Henry Owens (right-handed pitcher)

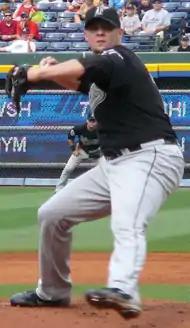
Owens with the Florida Marlins

Henry Jay Owens (born April 23, 1979 in Miami, Florida) is an American former professional baseball player. A pitcher, Owens played in Major League Baseball for the New York Mets in 2006 and the Florida Marlins in 2007. He bats and throws right-handed.